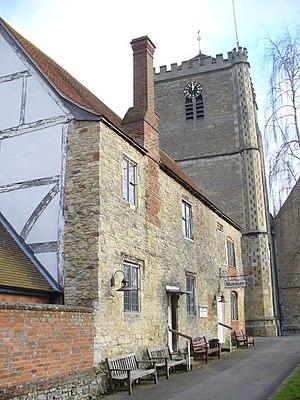
Cette liste des musées du Oxfordshire, Angleterre contient des musées qui sont définis dans ce contexte comme des institutions qui recueillent et soignent des objets d'intérêt culturel, artistique, scientifique ou historique. leurs collections ou expositions connexes disponibles pour la consultation publique. Sont également inclus les galeries d'art à but non lucratif et les galeries d'art universitaires. Les musées virtuels ne sont pas inclus.
Cet article présente la neuvième saison de la série télévisée Inspecteur Barnaby.